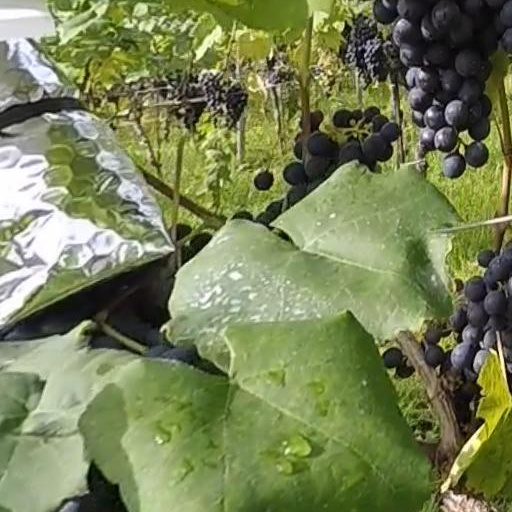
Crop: grape